Merlion

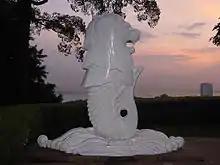
The Merlion on Mount Faber

During that period, visitors were greeted with illustrated hoardings and canvases covering the safety nets and scaffolding. The illustrations were designed by Miel, an award-winning senior artist at "The Straits Times". The illustration on the canvases made them look like shower curtains, with the Merlion sticking its head out with the shadow of its tail behind the curtain. The illustration on the hoardings showed the Merlion scrubbing himself with a brush and showering using a Merlion shower head spouting water. The Merlion said, "EXCUSE ME while I take a shower..." in a speech bubble.